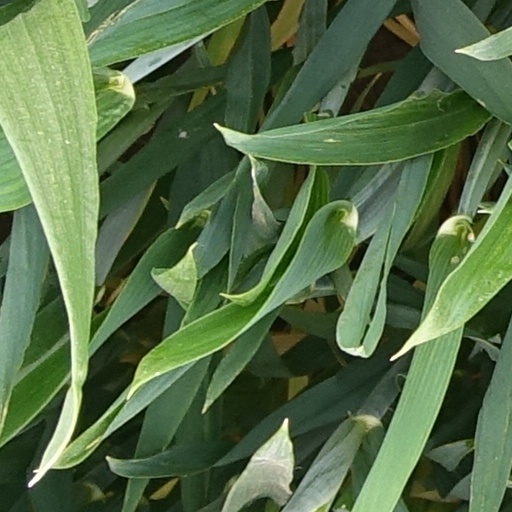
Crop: wheat